Blake Dean Railway

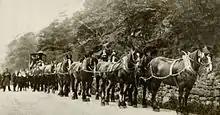
Eleven in hand harnessed horse team transporting a locomotive from Hebden Bridge to Heptonstall

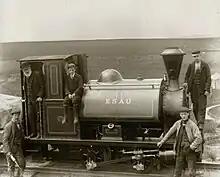
The steam engine 'Esau' driven by Enoch Tempest on the footplate and his son George on the coal box

There were fifteen steam locomotives in use, amongst them 'Esau' and 'Baldersdale'. The family owned haulage company Hopwood dragged all but one locomotives by horse teams from Hebden Bridge up to Heptonstall over the steep road, which winds itself over in height difference via two hairpins. The transport was normally conducted on Saturday afternoons, when as many as sixteen horses were available.